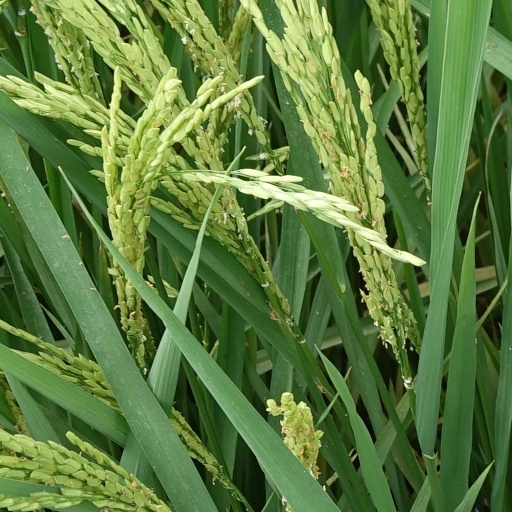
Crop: rice